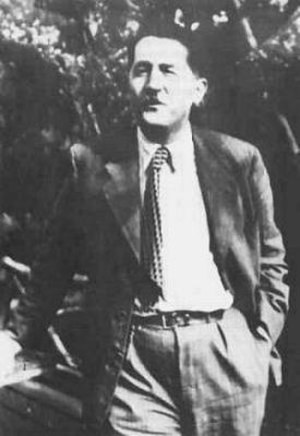
Karl Korsch
Karl Korsch var en tysk marxistisk teoretiker og filosof.